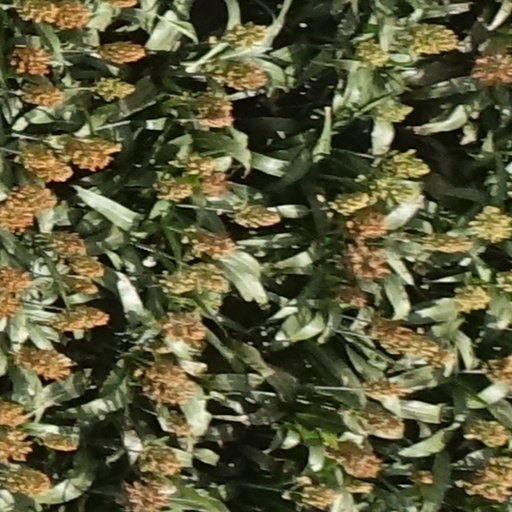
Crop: sorghum